List of protected cruisers of France

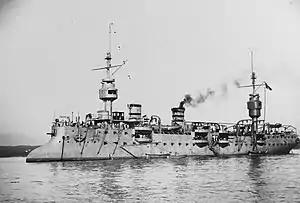
"Alger" early in her career

The design for "Alger" was prepared during the same process that led to the construction of the "Jean Bart" class; eight proposals had been submitted to meet Galiber's requirements and the ultimately selected two, which became "Jean Bart" and "Alger". The designs were broadly similar in size and armament, and differed primarily in their propulsion system. "Jean Bart" employed older fire-tube boilers, while "Alger" adopted the new water-tube boilers that had been successfully used aboard the unprotected cruiser "Milan". After both ships entered service, the French determined that the "Jean Bart" hull design was superior to "Alger"s.